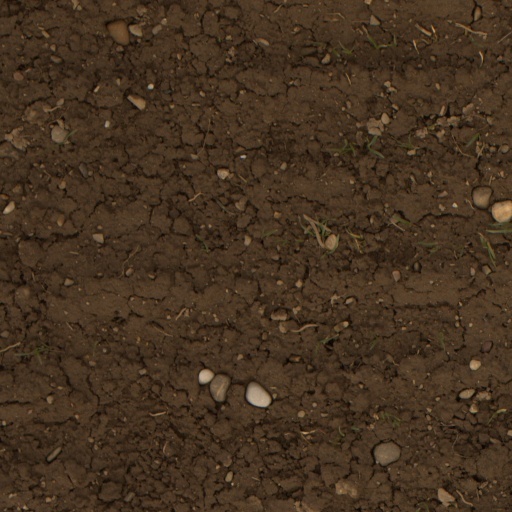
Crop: wheat